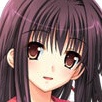
Portrait style: Anime Portrait